Hero for a Day (film)

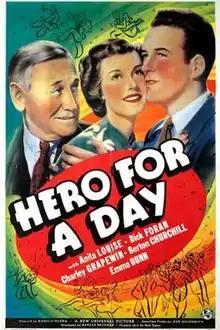
Theatrical release poster

Hero for a Day is a 1939 American drama film directed by Harold Young and written by Harold Buchman. The film stars Anita Louise, Dick Foran, Charley Grapewin, Emma Dunn, David Holt and Berton Churchill. The film was released on October 6, 1939, by Universal Pictures.